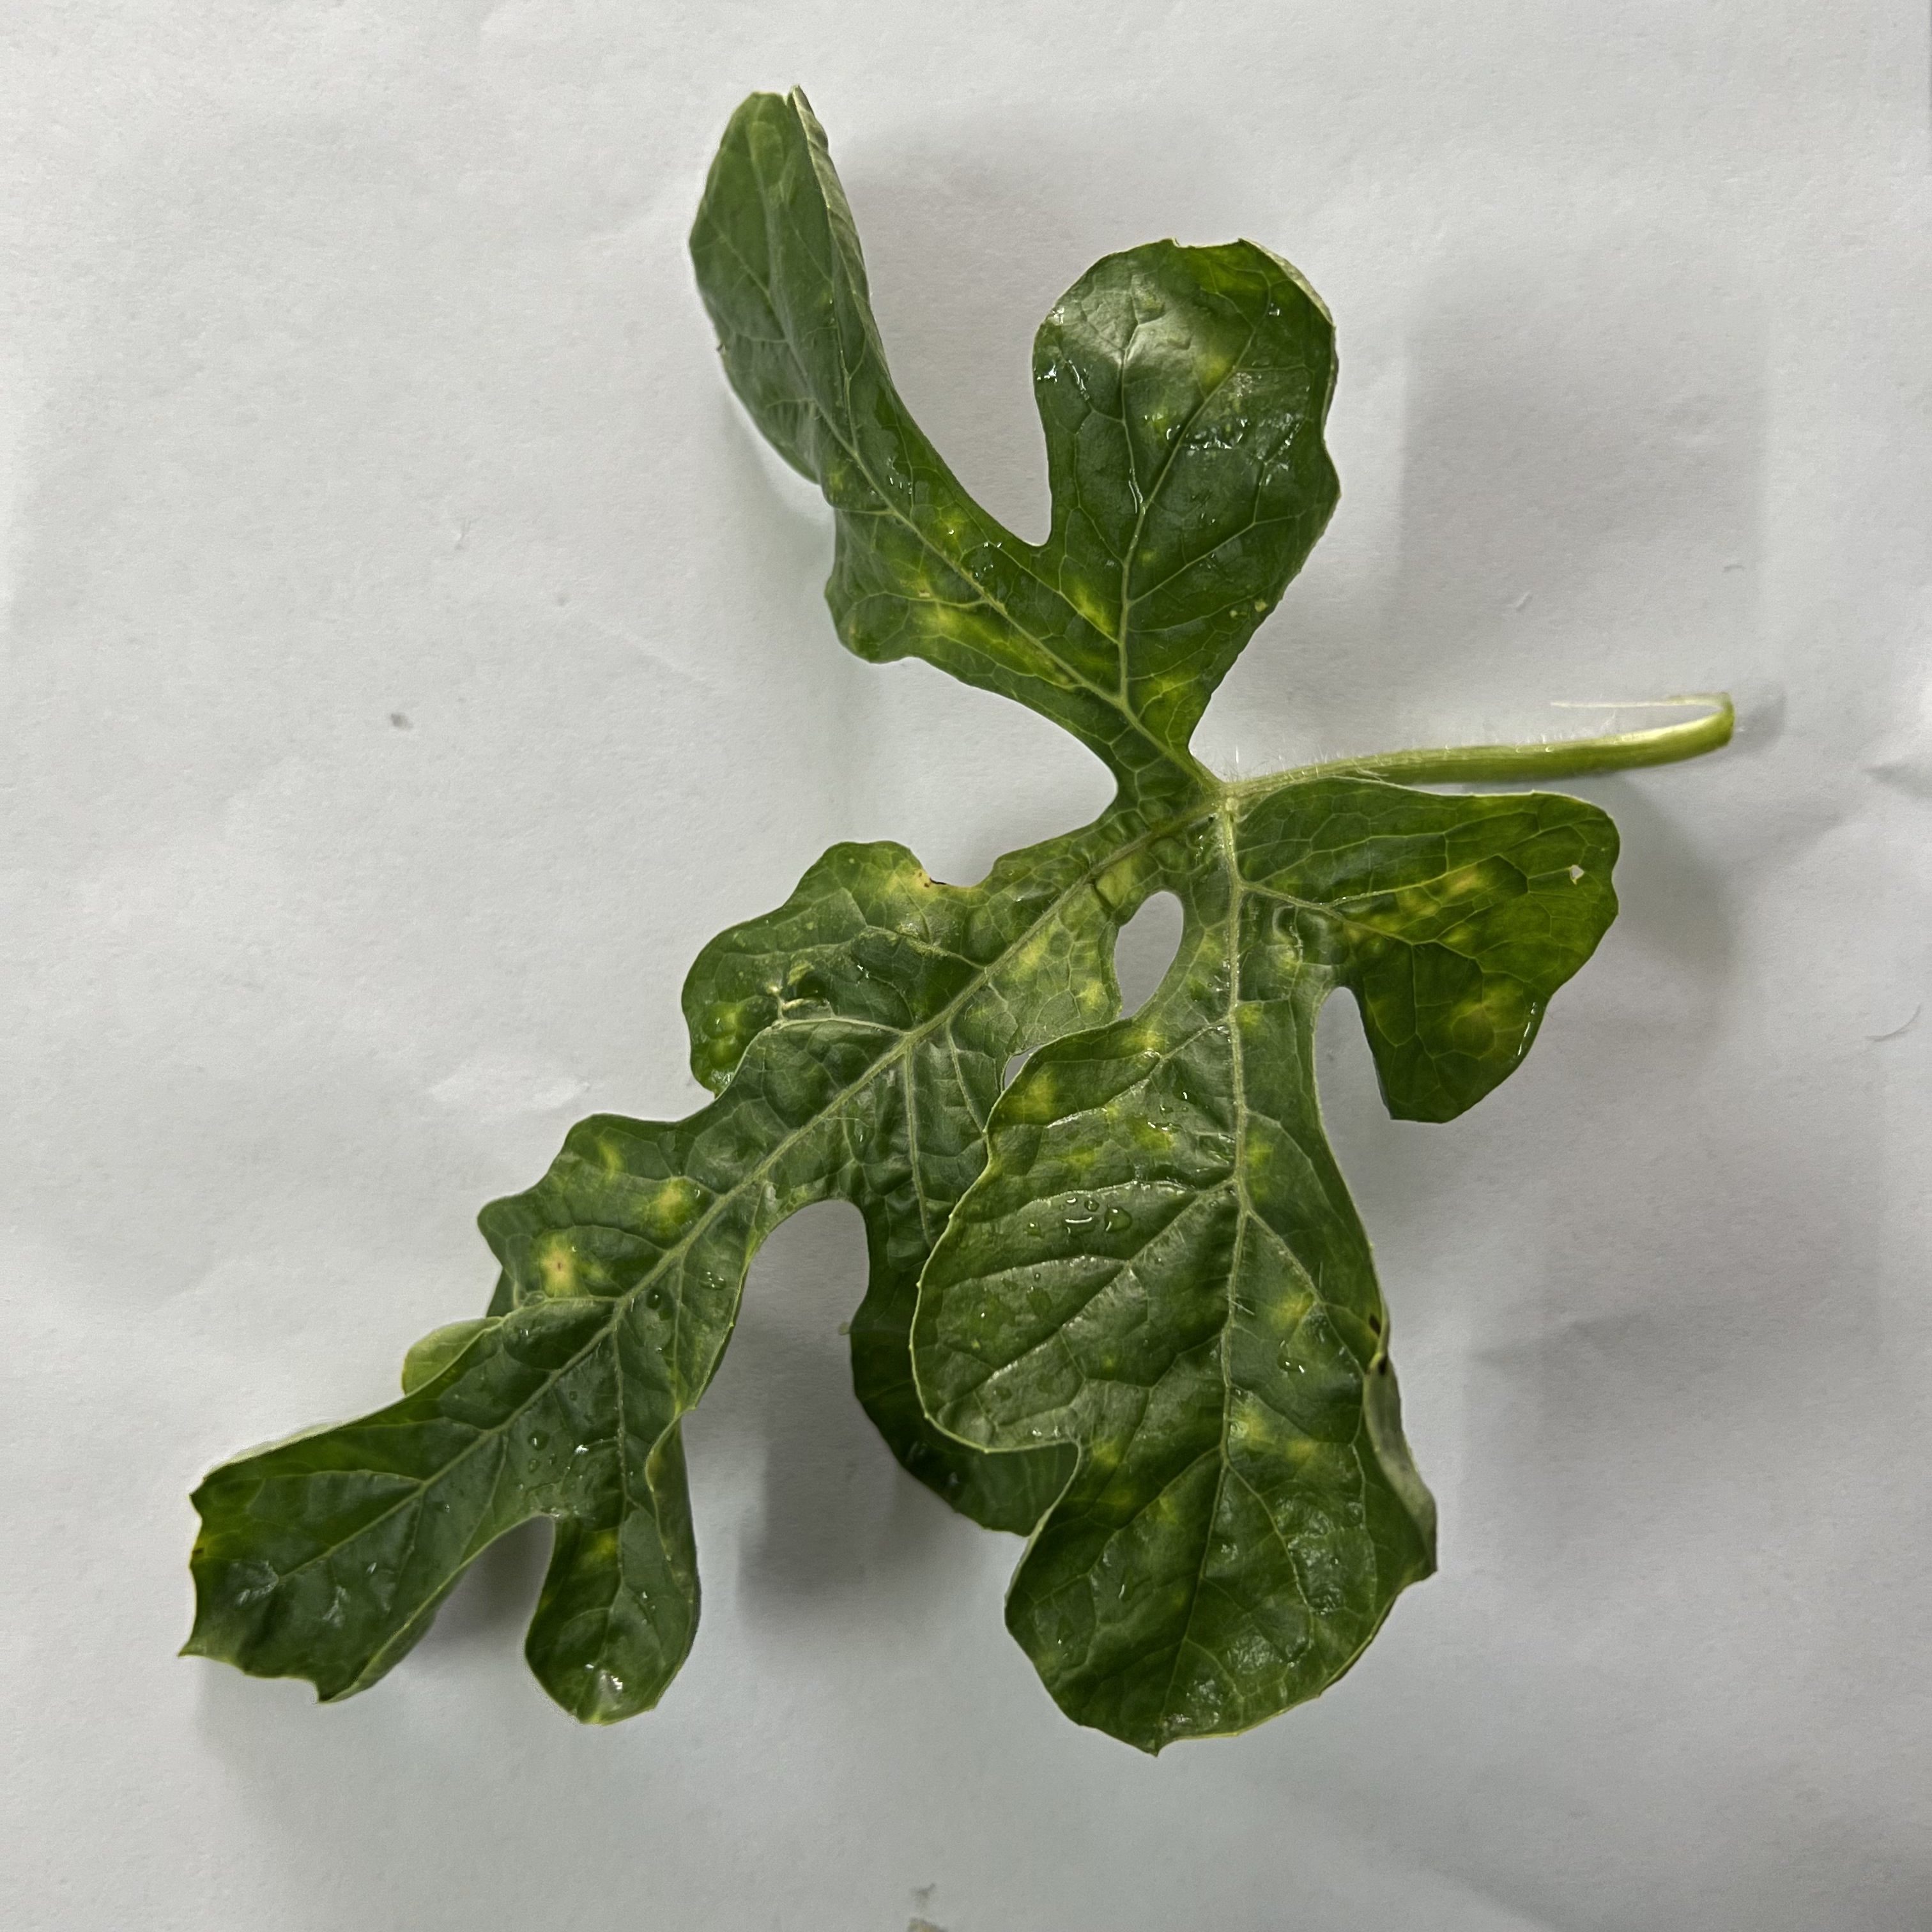
Label: Mosaic_Virus